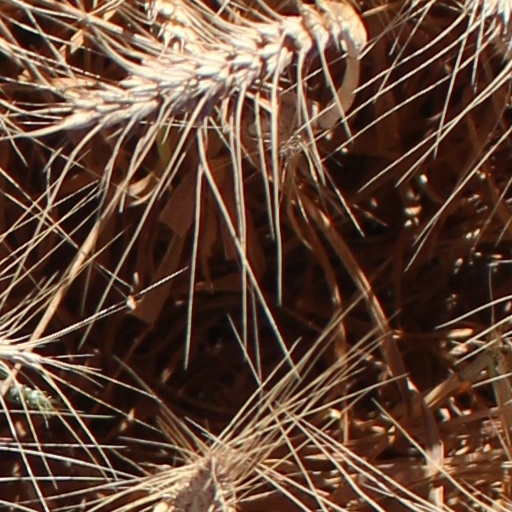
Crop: wheat